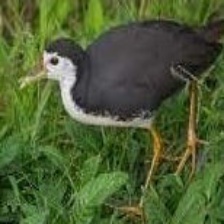
Species: WHITE BREASTED WATERHEN
Scientific name: AMAURORNIS PHOENICURUS
ImageNet parent category: european_gallinule